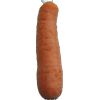
Label: carrot